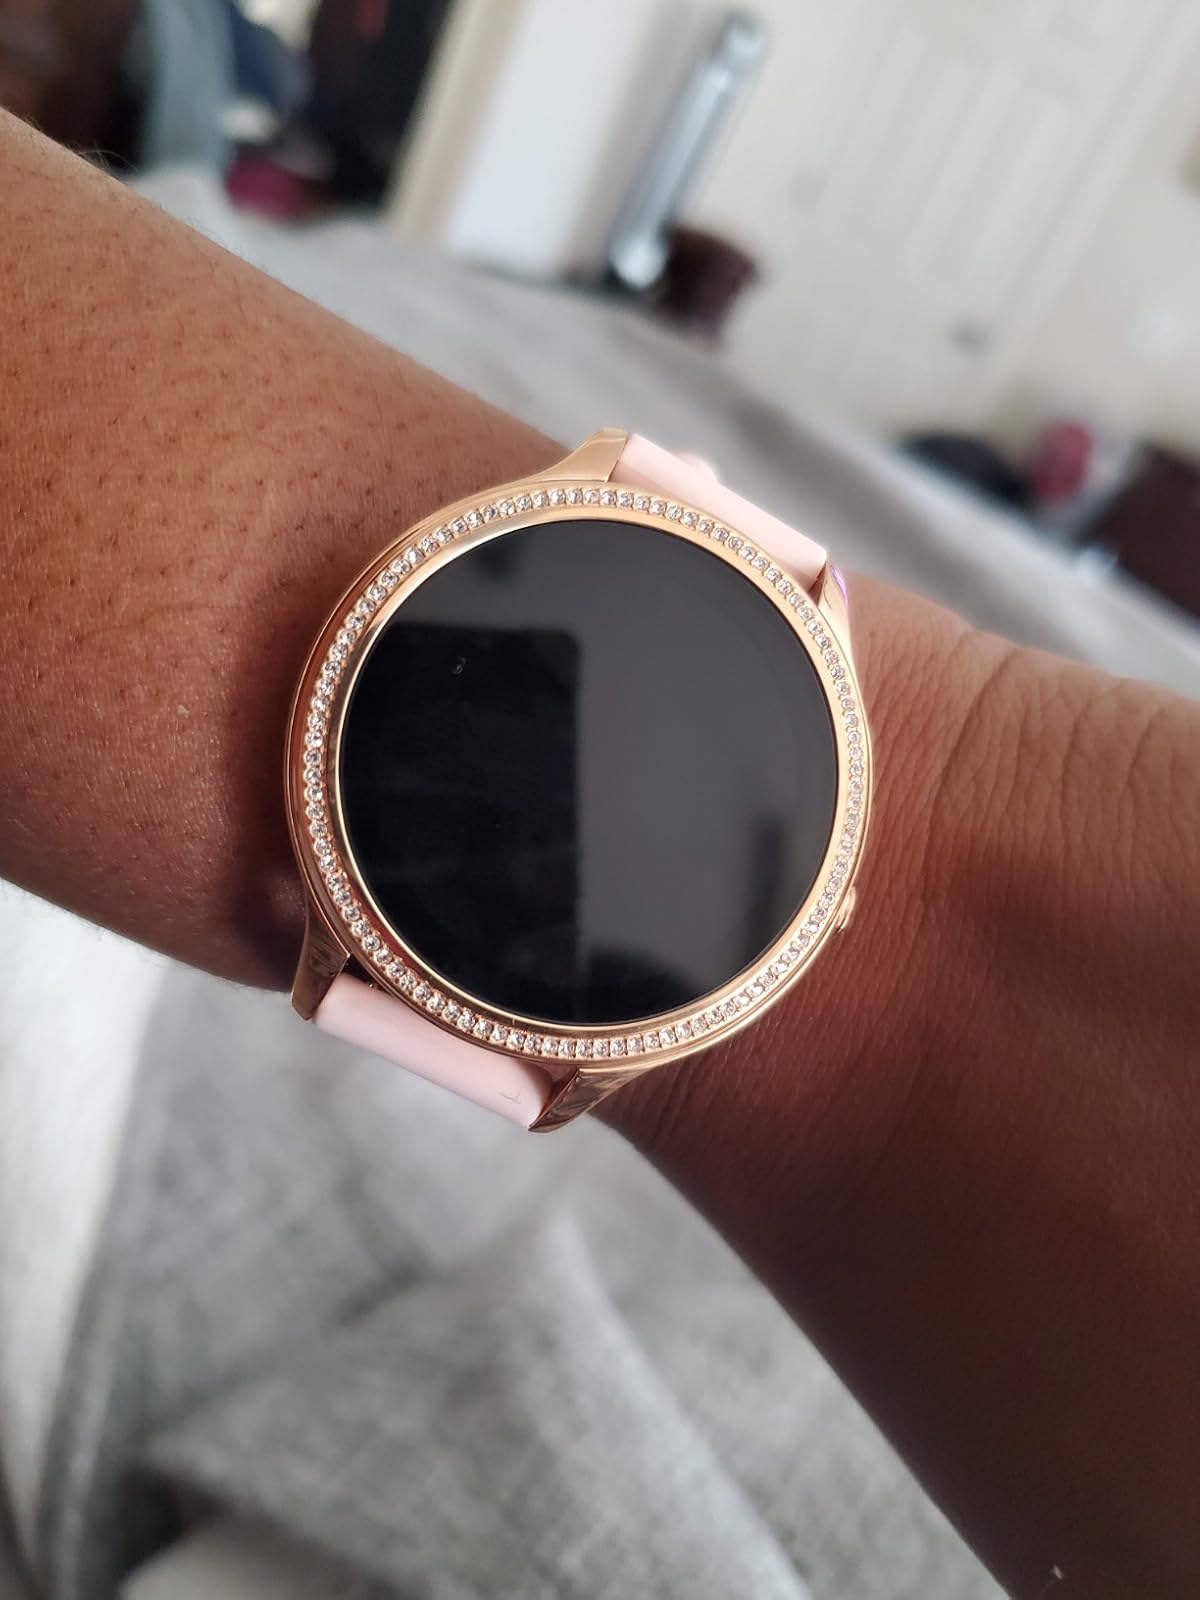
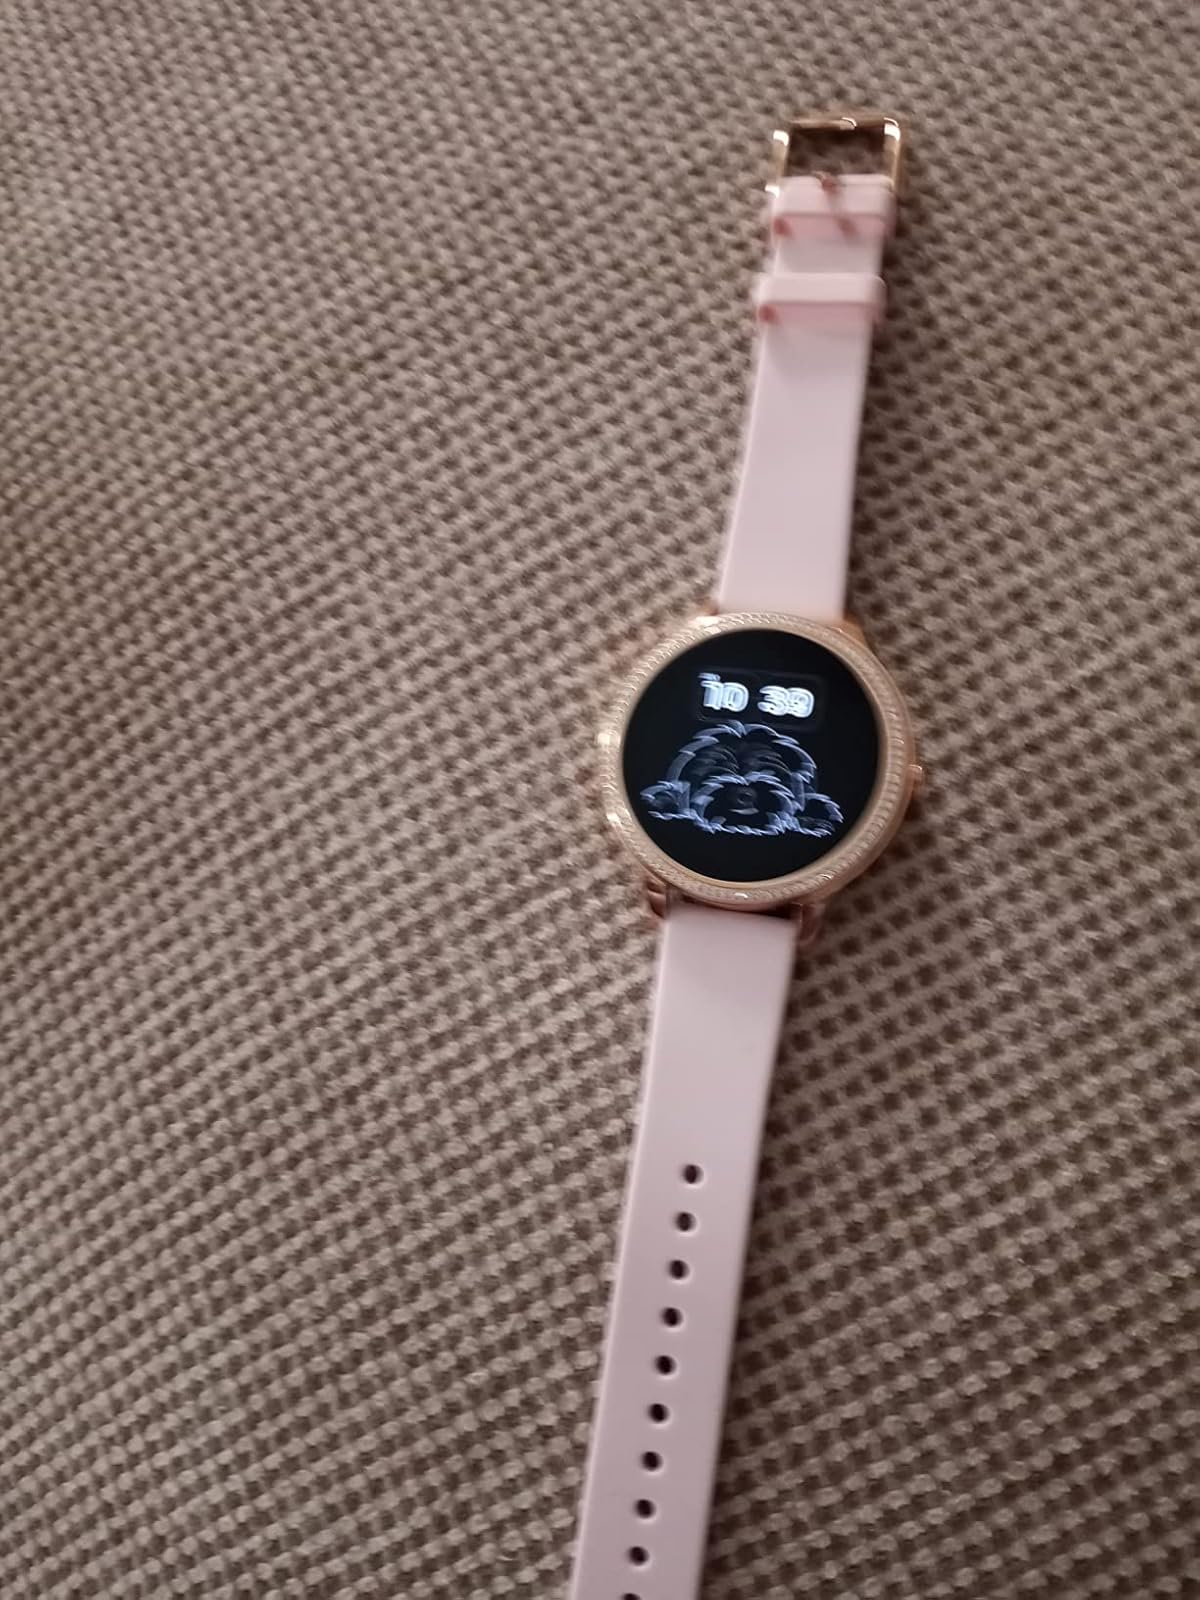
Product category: smartwatch
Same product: yes